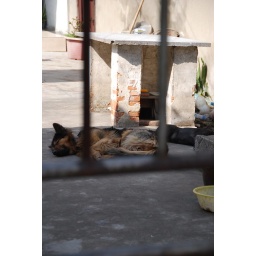
Some dogs belonging to a home just in the background....